Texas literature

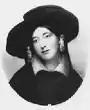
Mary Austin Holley

The earliest works relating to Texas were written in Spanish and were primarily historical in nature. Authors and works include: